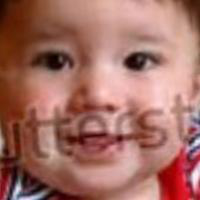
Age group: age 01-10